Peres Center for Peace

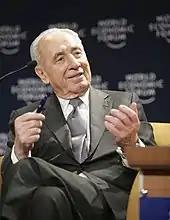
Shimon Peres in 2007

Since December 2009, the offices of the Peres Center for Peace and Innovation are housed in the Peres Peace House in Ajami, a largely Arab neighborhood of Jaffa.